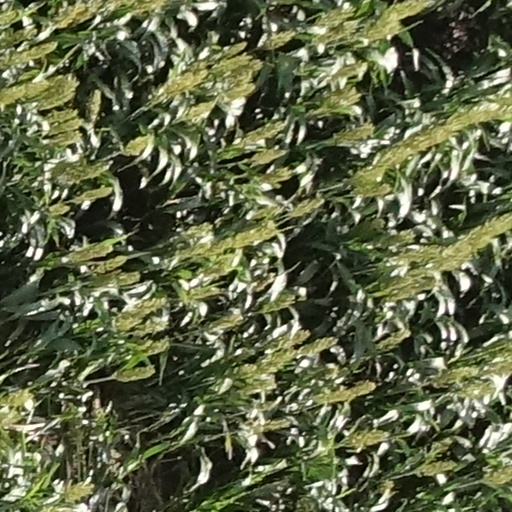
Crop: sorghum